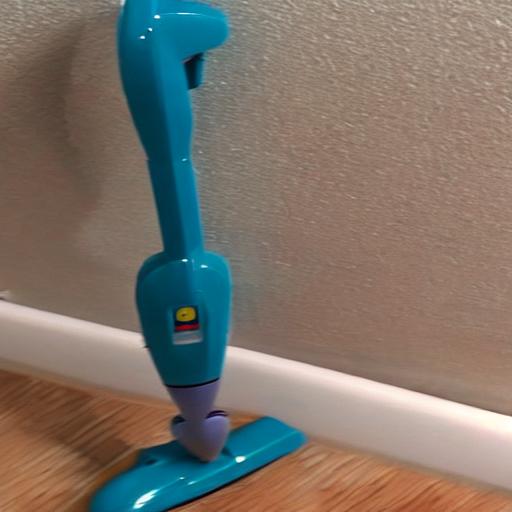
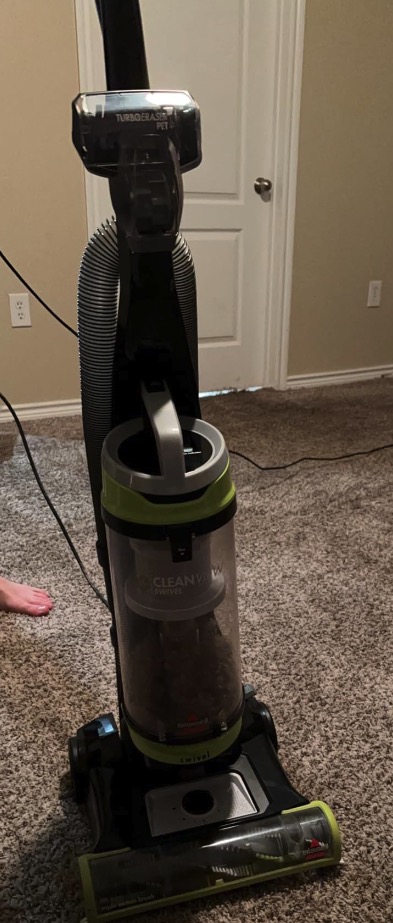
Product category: items_vacuum
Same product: no